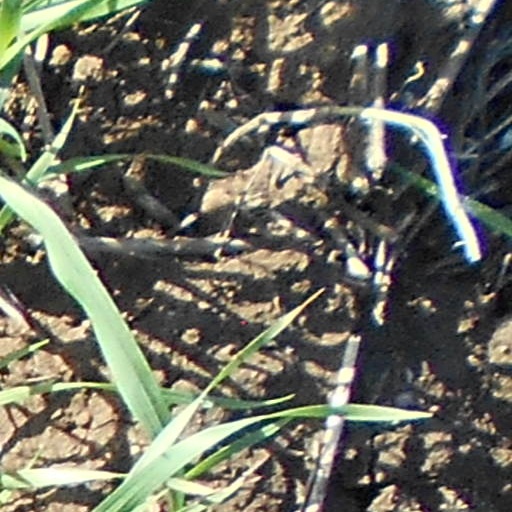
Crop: wheat